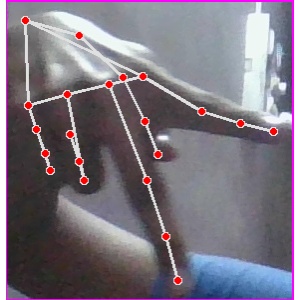
अक्षर: प